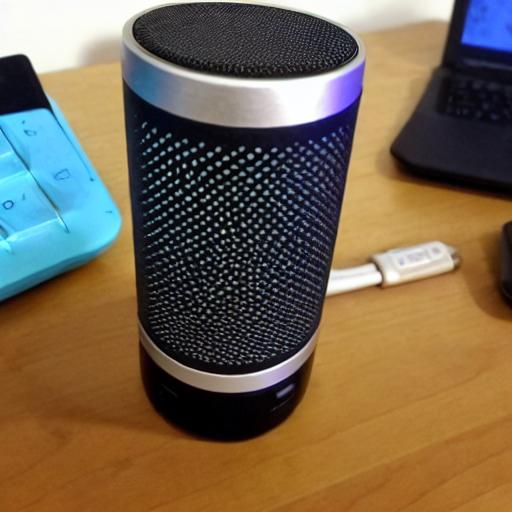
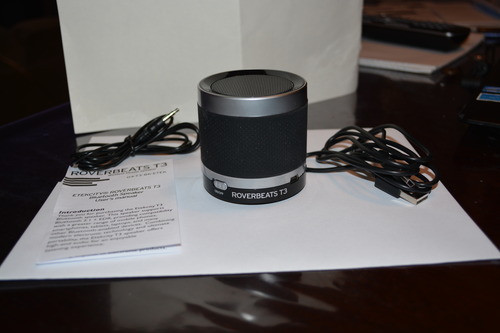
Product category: speaker
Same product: no